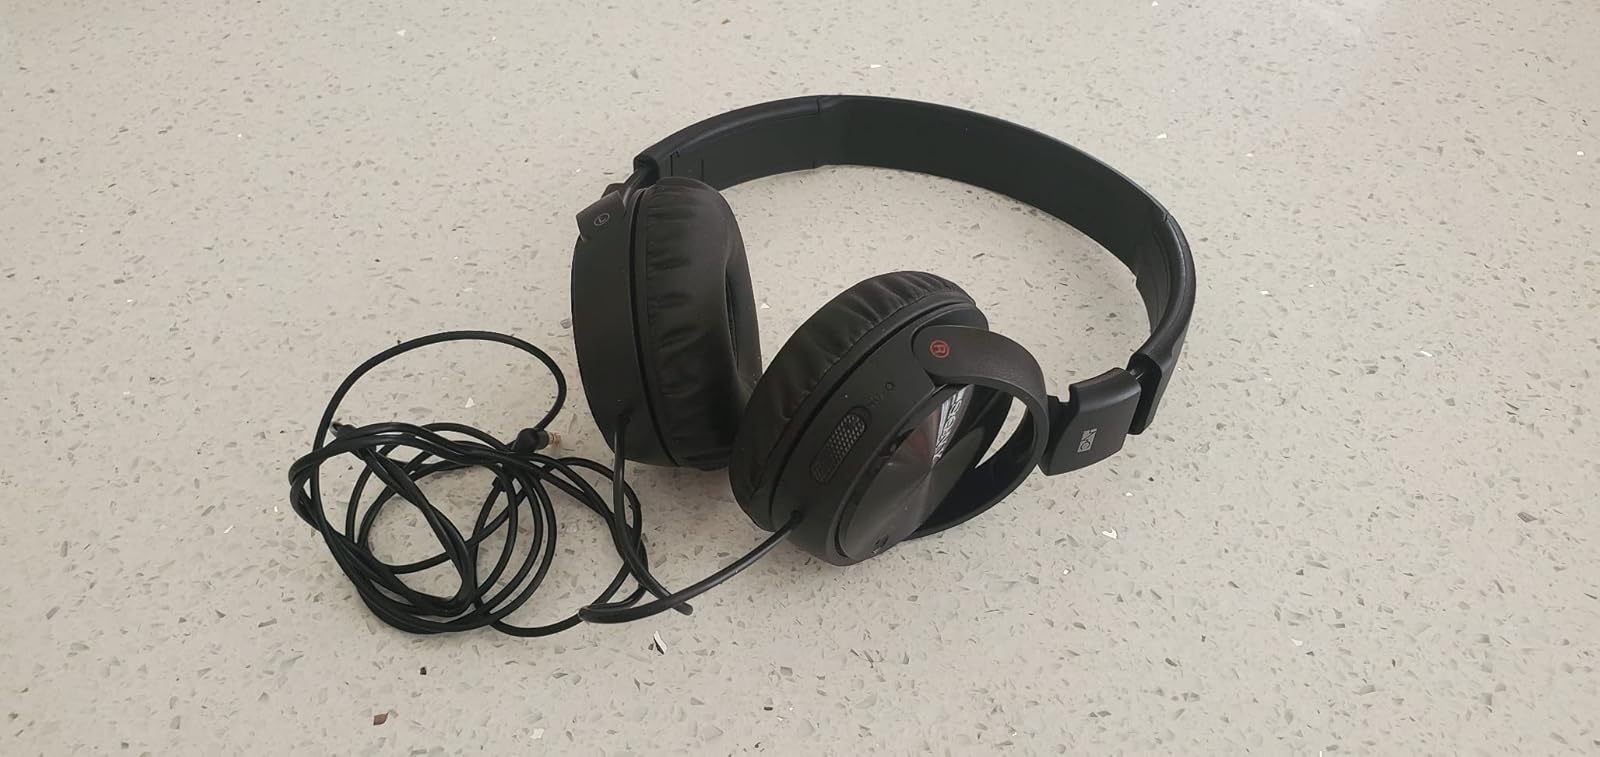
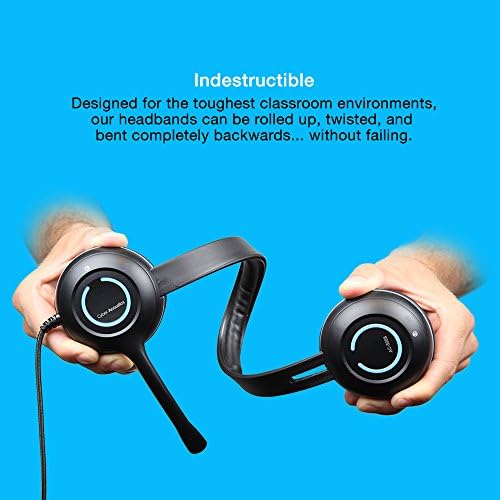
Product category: headphones
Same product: no